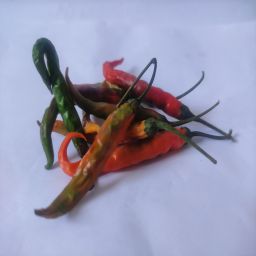
Crop: Chile Pepper
Quality: Old